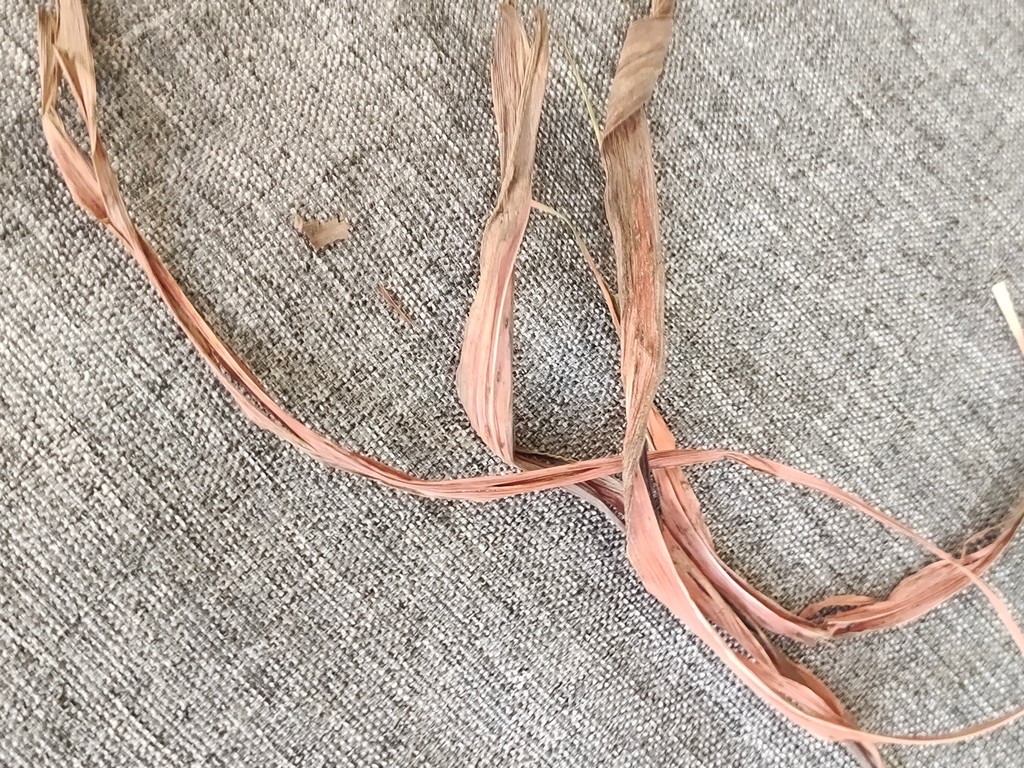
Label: Dried